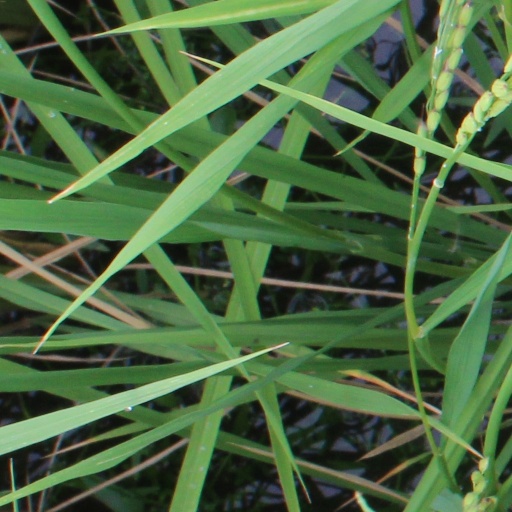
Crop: rice